Pernilla August

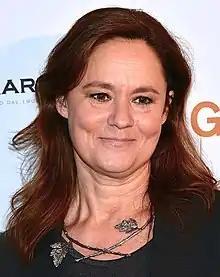
Pernilla August at the Guldbagge Award in 2013

Pernilla August (born 13 February 1958), also known as Pernilla Östergren Pernilla Wallgren, and Pernilla Wallgren-Östergren, is a Swedish actress, director and screenwriter. She was a longtime collaborator with director Ingmar Bergman and won the Best Actress Award at the 1992 Cannes Film Festival for her role in his film "The Best Intentions". She is best known internationally for portraying Shmi Skywalker in George Lucas's "" and "".